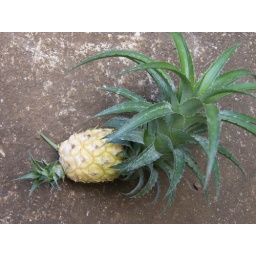
Random baby pineapple found in the flower bed